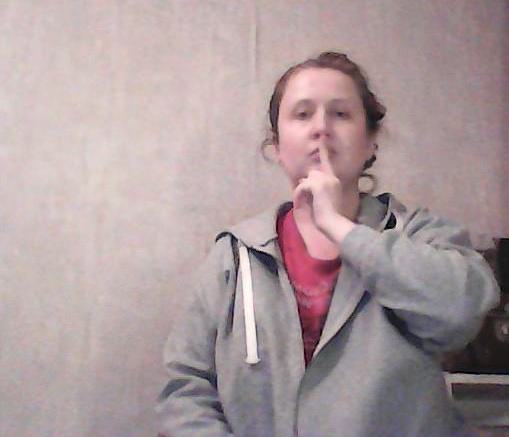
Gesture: mute